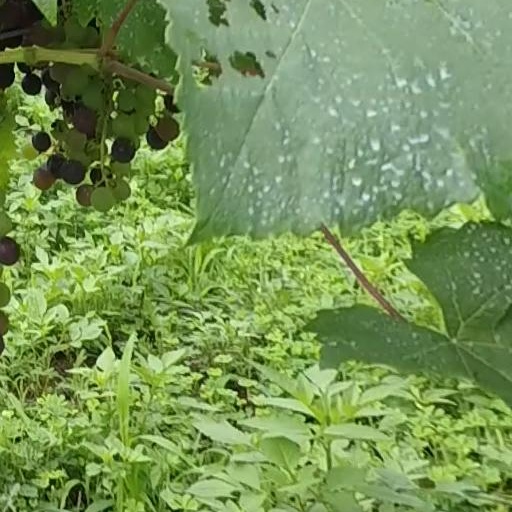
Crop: grape